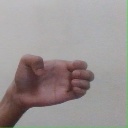
अक्षर: ख